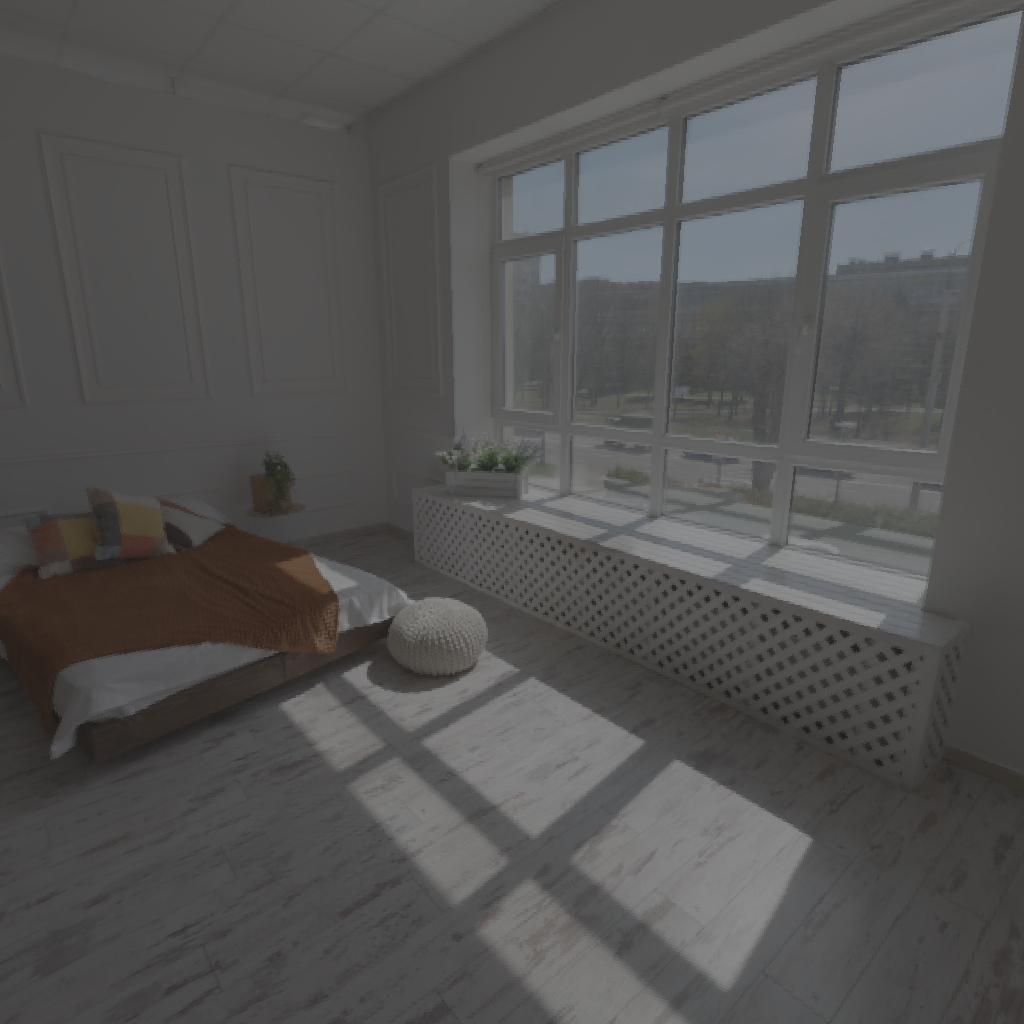
scene-linear HDR photo, Brown Photostudio 04, indoor, with visible sun, studio, couch, bed, window, table, studio, natural light, urban, midday, low contrast, high dynamic range, physically based lighting